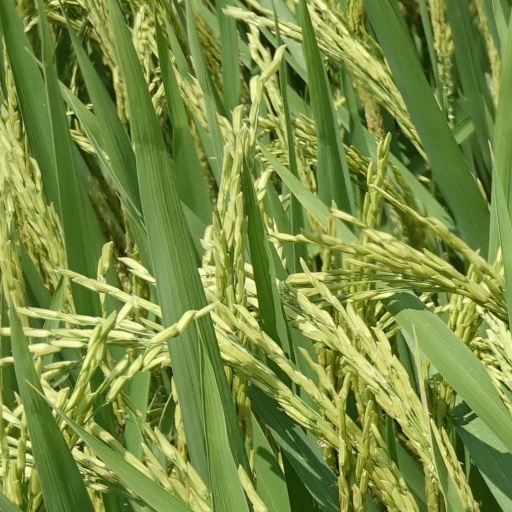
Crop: rice